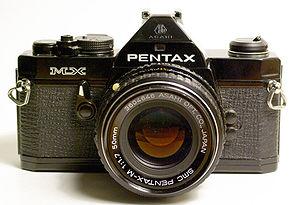
Ces boîtiers ont la particularité de coupler le miroir au déclencheur. La levée et descente du miroir est ainsi automatisée selon que l'on appuie ou relâche le déclencheur.